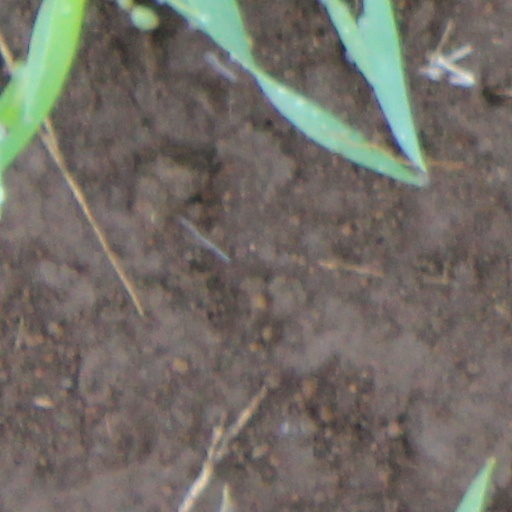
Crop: wheat